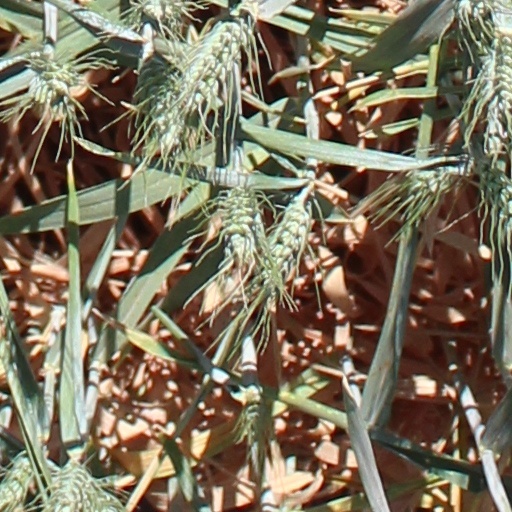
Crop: wheat